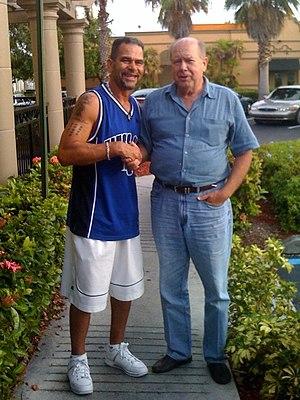
Benito Santiago Rivera est un receveur étoile au baseball qui a joué dans les Ligues majeures de 1986 à 2005.